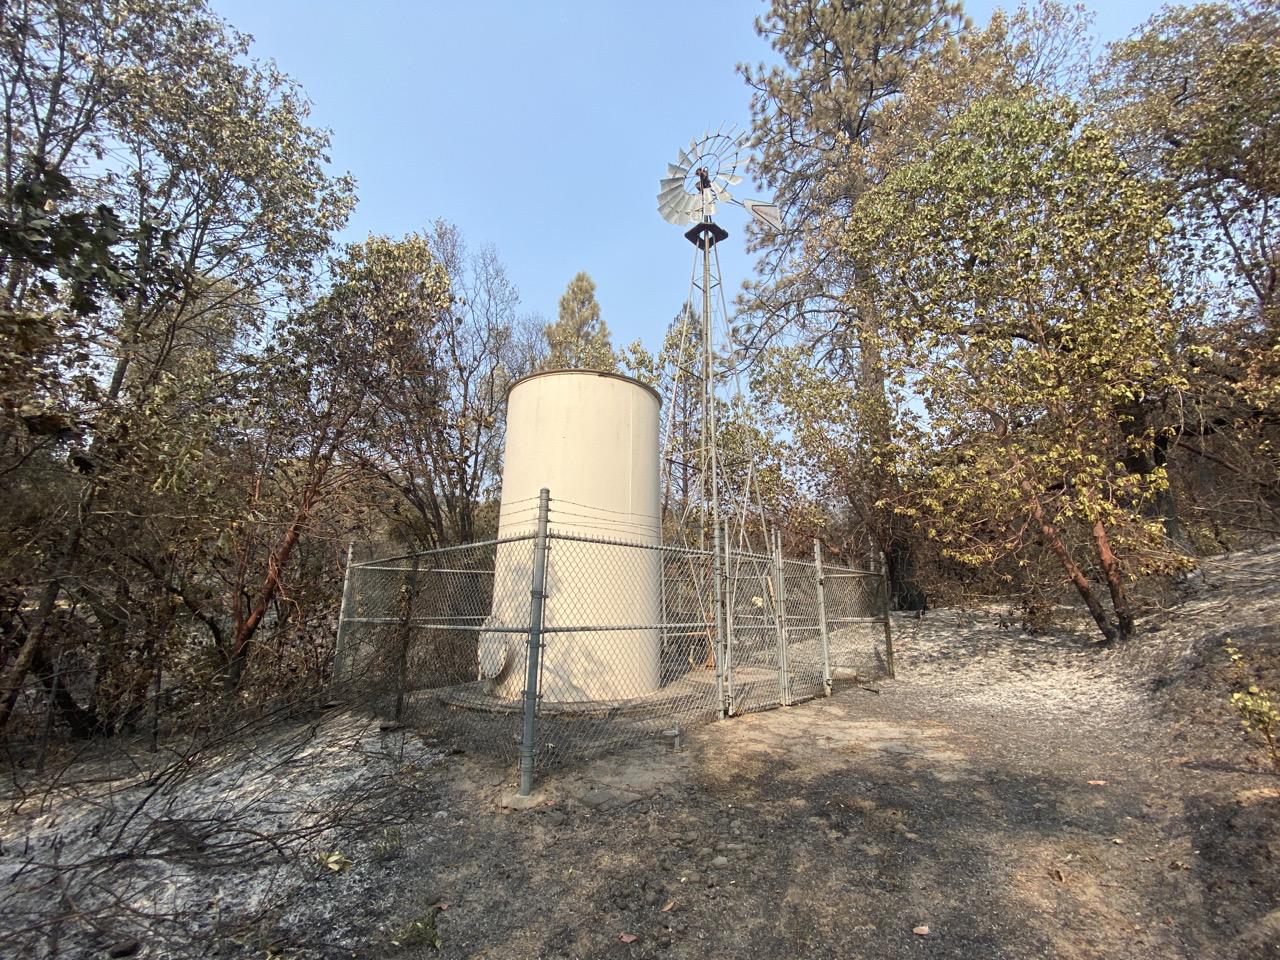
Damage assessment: no_damage